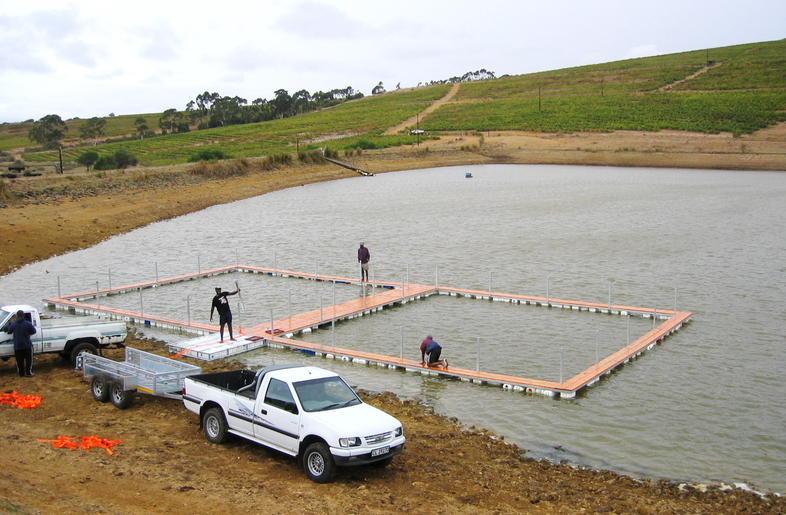
Mafundi ujenzi wakiwa wanajenga miundombinu ya kurahisisha zoezi zima la kuvua samaki katika bwawa, huku kandokando kukiwa na magari meupe mawili yaliyobeba vifaa vya kukarabatia miundombinu inayojengwa.